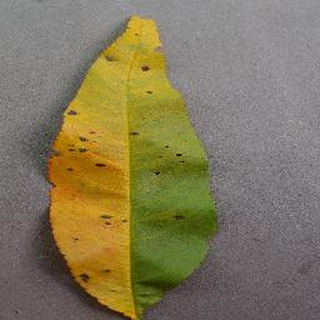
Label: peach_bacterial_spot